USS Augusta (CA-31)

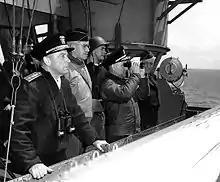
Senior officers watching operations from the bridge of USS Augusta (CA-31), off Normandy, June 8, 1944. They are (from left to right): Rear Admiral Alan G. Kirk, Lieutenant General Omar Bradley, Rear Admiral Arthur D. Struble (with binoculars), and Major General William B. Kean.

With the initial element of surprise, at 0000 GMT on 8 November 1942, "Augusta", under Admiral Henry Kent Hewitt, reached the shores off Casablanca and the Task Force commenced disembarking the invasion troops under the command of General Patton who, at the time, was directing the assault from "Augusta". The ship's war diary contains the following entry for that morning's Naval Battle of Casablanca: